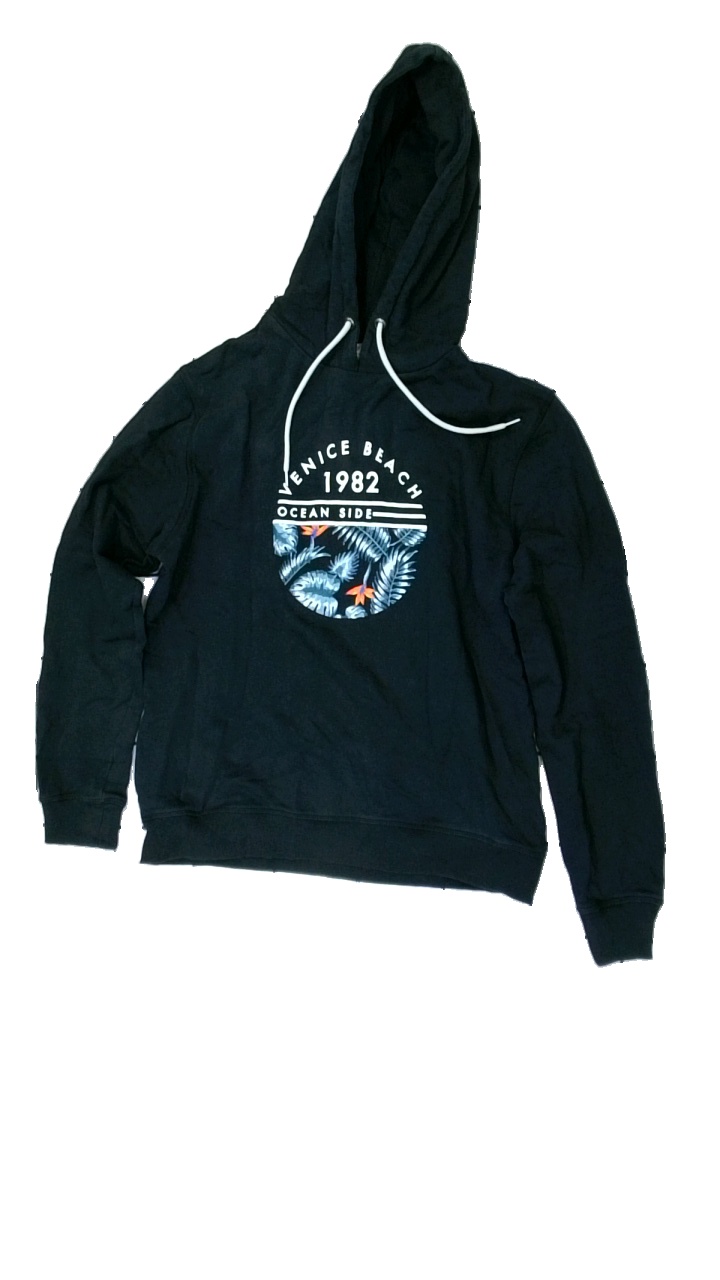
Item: Hoodie (Men)
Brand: Dnmd
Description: svart hoodie med text fram, urtvättad
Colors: Black, White, Green, Multicolor
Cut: Regular
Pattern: Other
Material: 100% cotton
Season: All
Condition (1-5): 2
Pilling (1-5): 5
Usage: Export
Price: <50